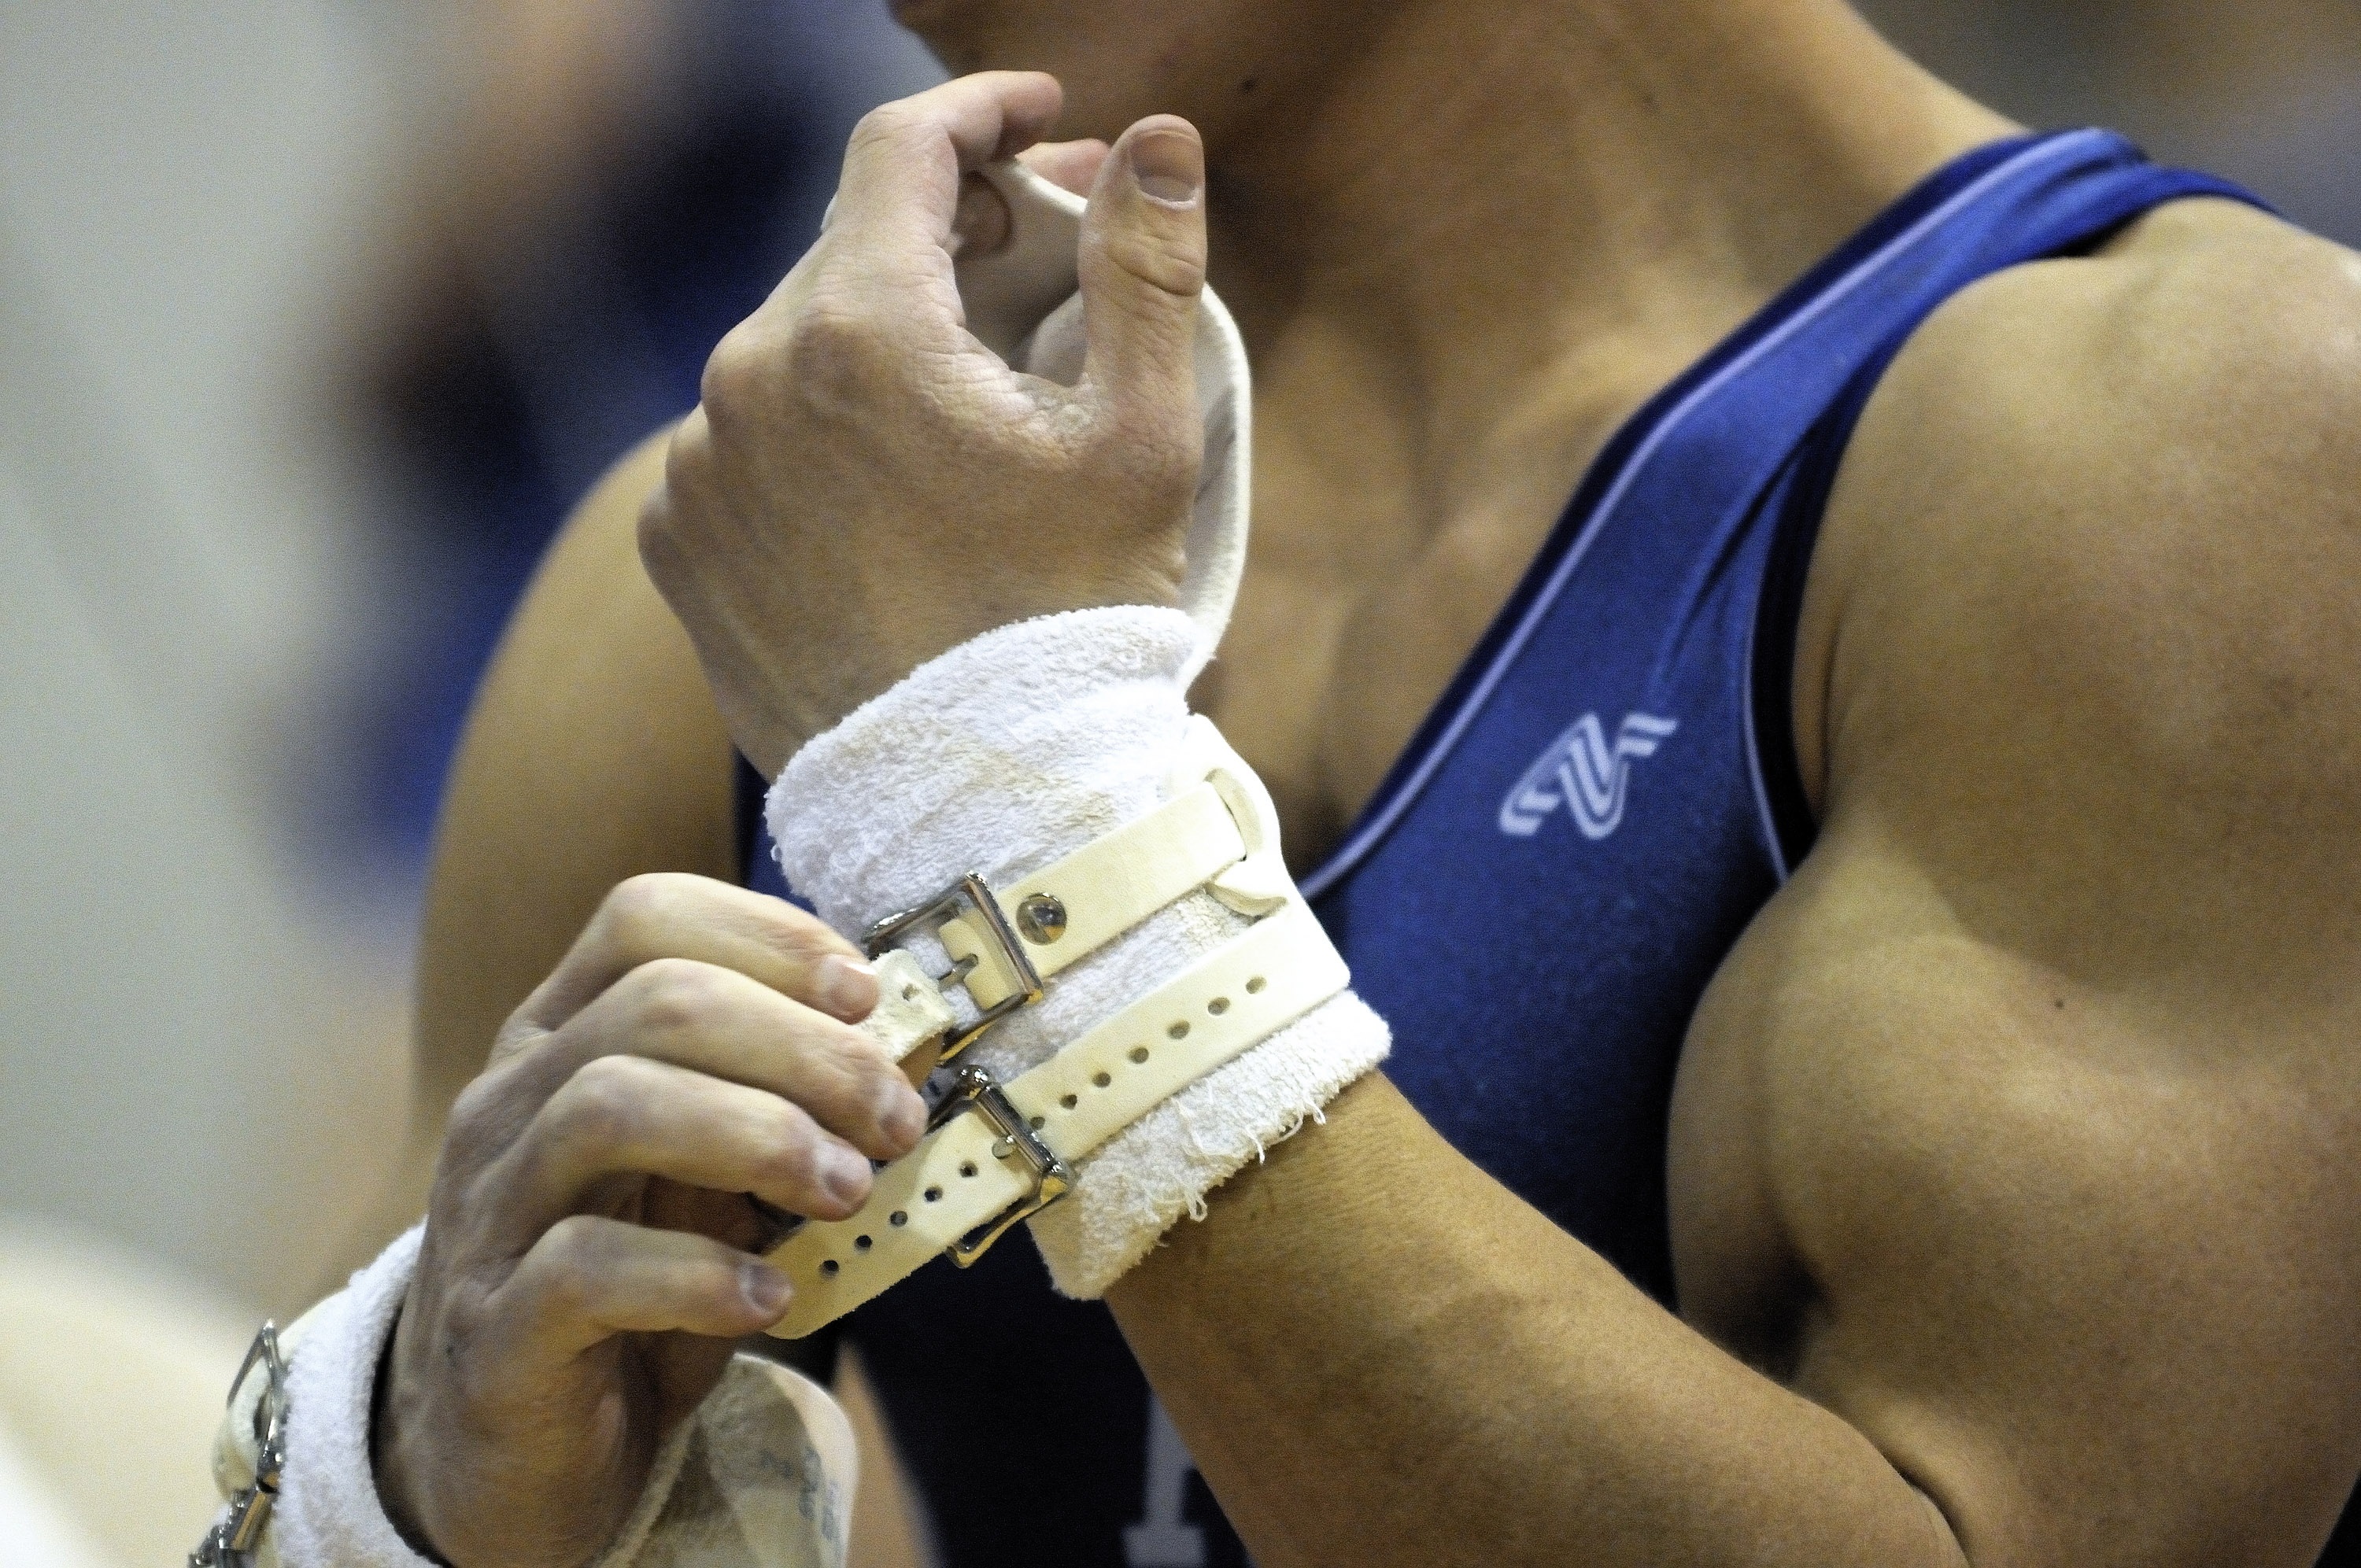
male, arm, preparation, muscular, muscle, competition, sports, performance, agility, fit, athlete, wrestling, strength, gymnast, individual sports, wrestler